Rugosa

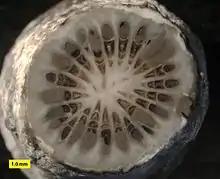
Cross-section of "Stereolasma rectum", a rugose coral from the Middle Devonian of Erie County, New York

The Rugosa or rugose corals are an extinct class of solitary and colonial corals that were abundant in Middle Ordovician to Late Permian seas.